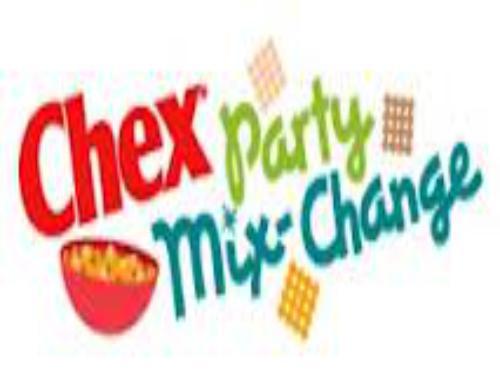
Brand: Chex
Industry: Food